Art Museum of the University of Memphis

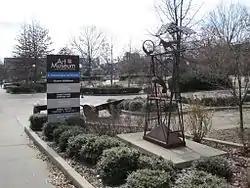

The Art Museum of the University of Memphis (officially known as the Art Museum "at" the University of Memphis, or simply as "AMUM") is located at 3750 Norriswood Avenue in Memphis, Tennessee, USA. It is the principal art museum of the University of Memphis. The museum was opened in 1981 as The University Gallery; in 1994 the gallery received its present name.